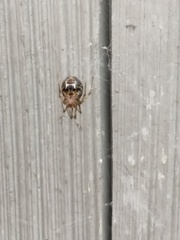
Species: Parasteatoda_tepidariorum